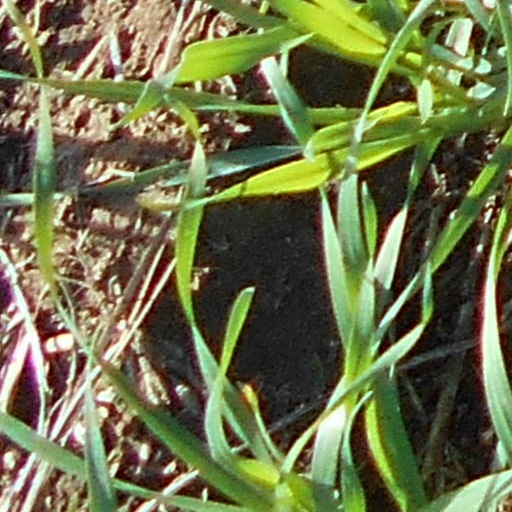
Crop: wheat